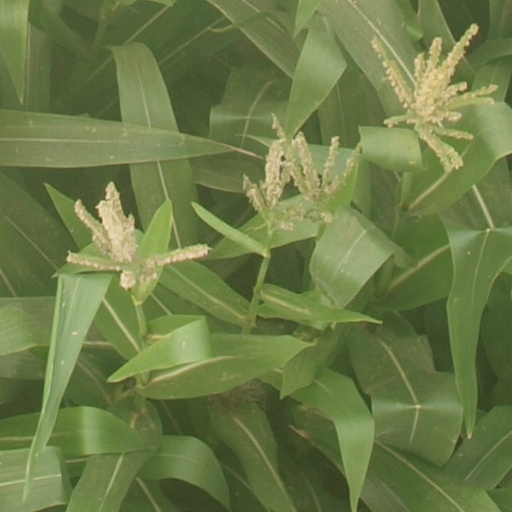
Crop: maize; corn